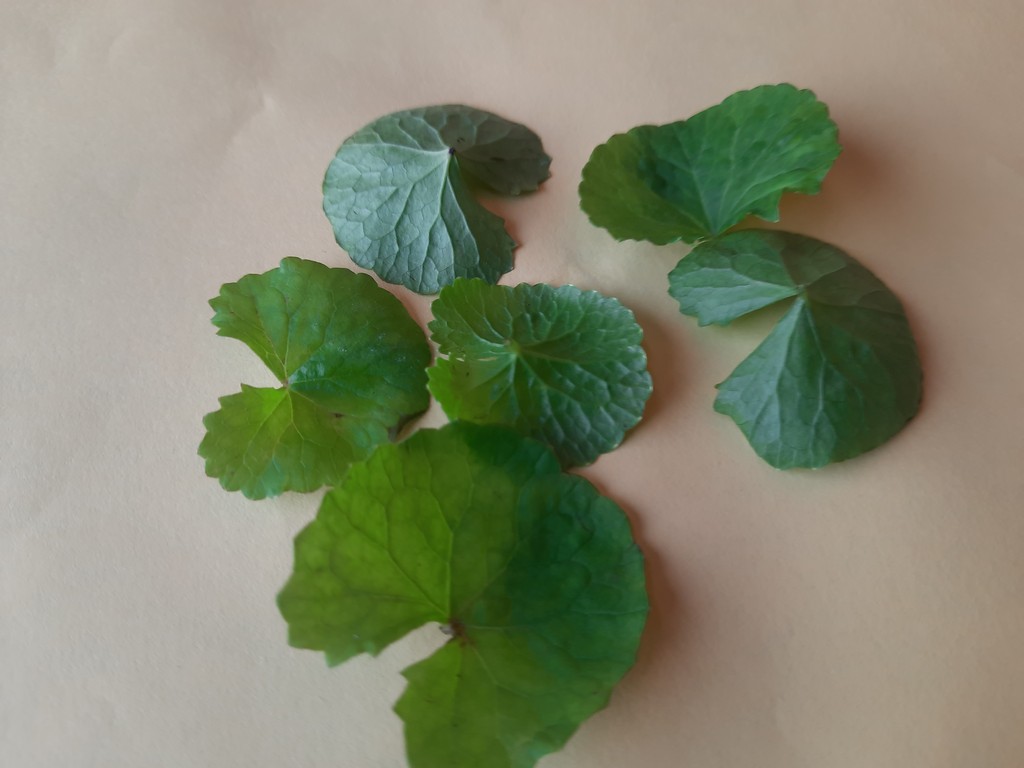
Label: Healthy